Plant breeding

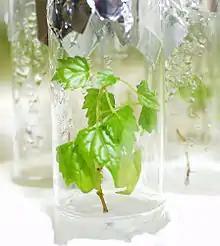
In vitro-culture of Vitis (grapevine), Geisenheim Grape Breeding Institute

Following World War II a number of techniques were developed that allowed plant breeders to hybridize distantly related species, and artificially induce genetic diversity.